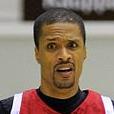
Age: 37